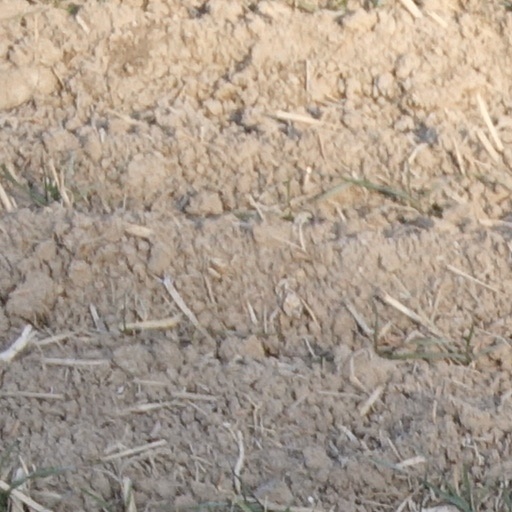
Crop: wheat